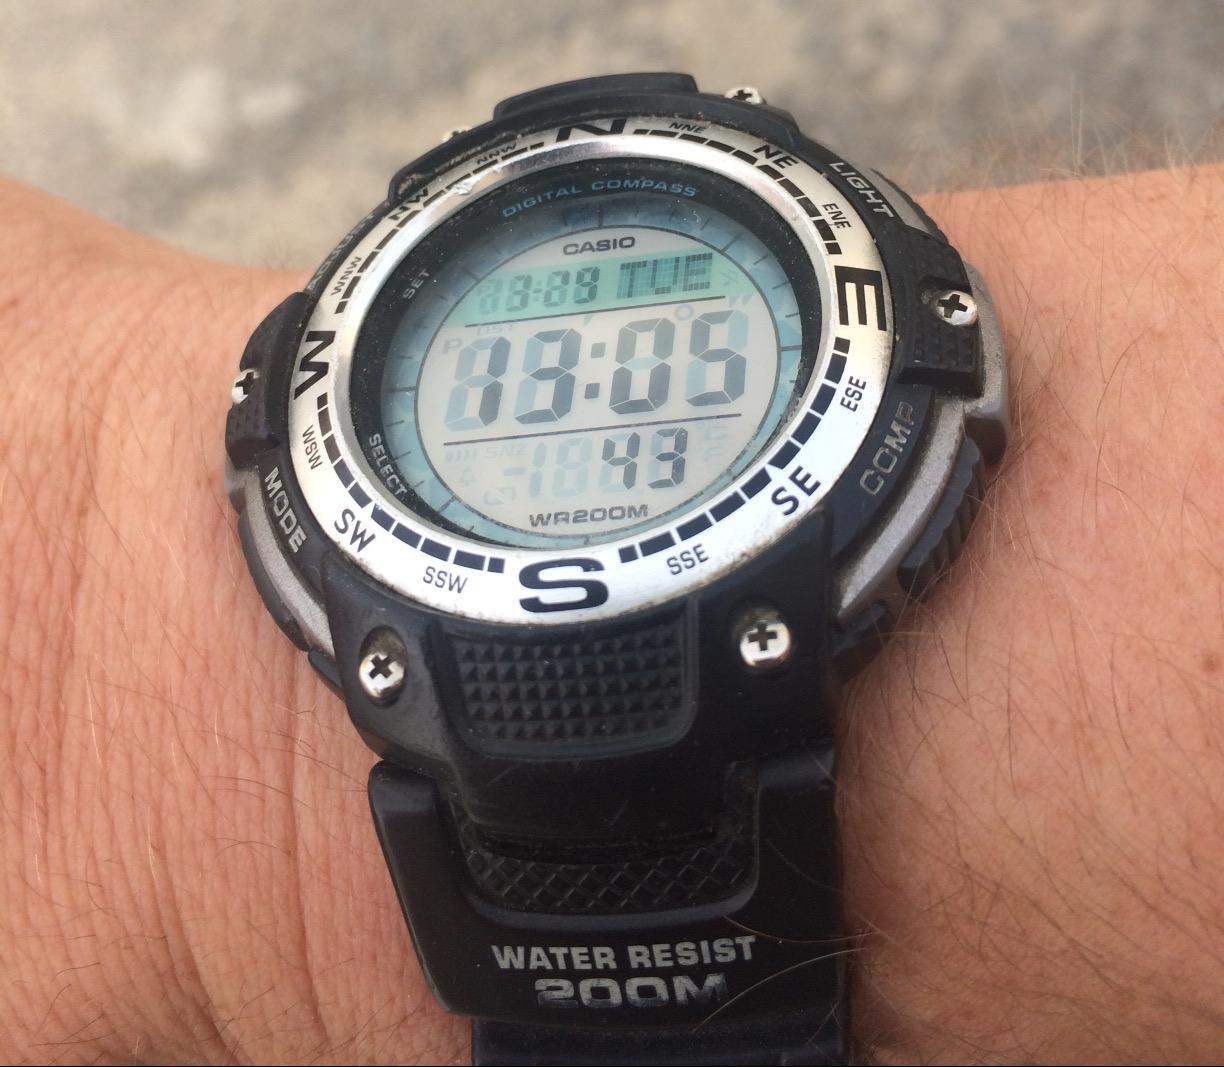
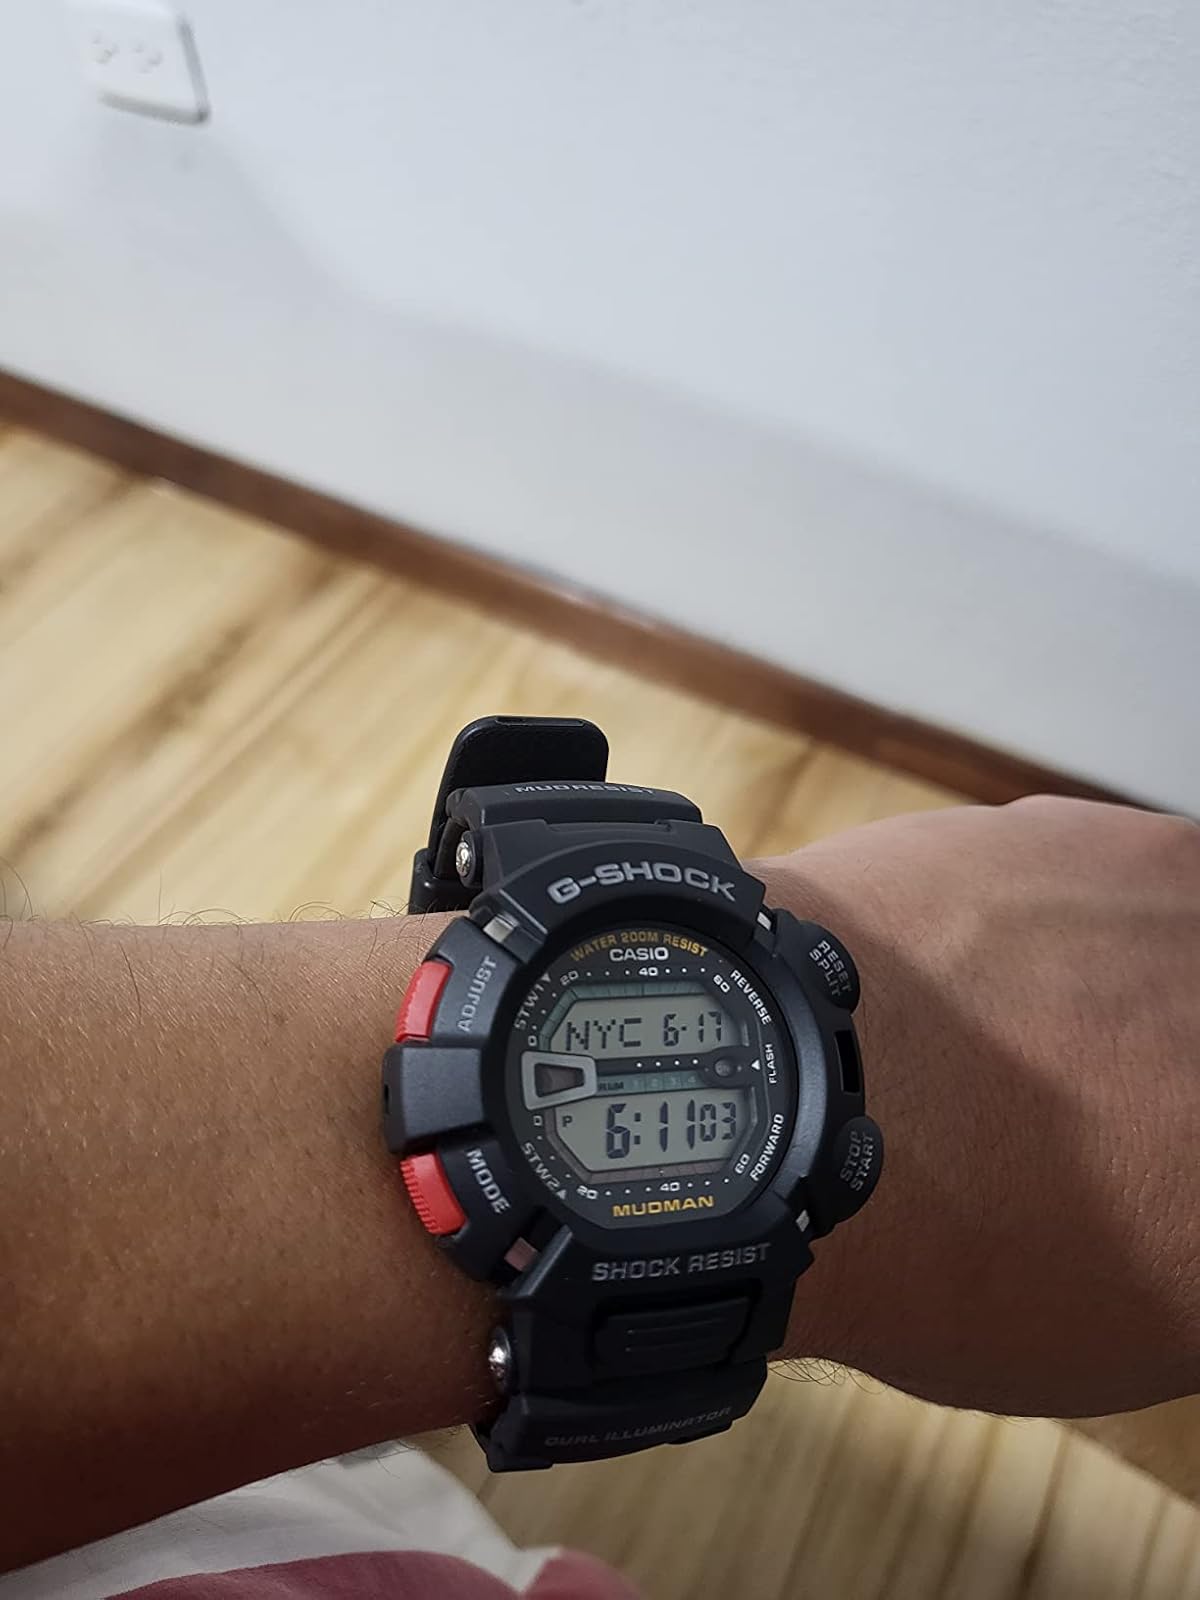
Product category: accessories_watch
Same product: no